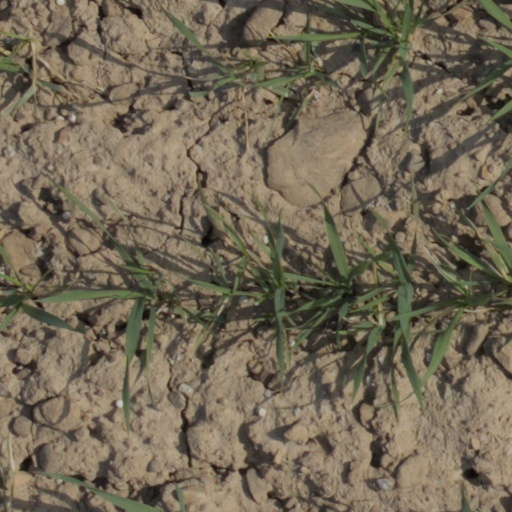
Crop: wheat